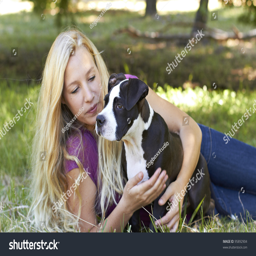
young lady sitting in the shade with her puppy